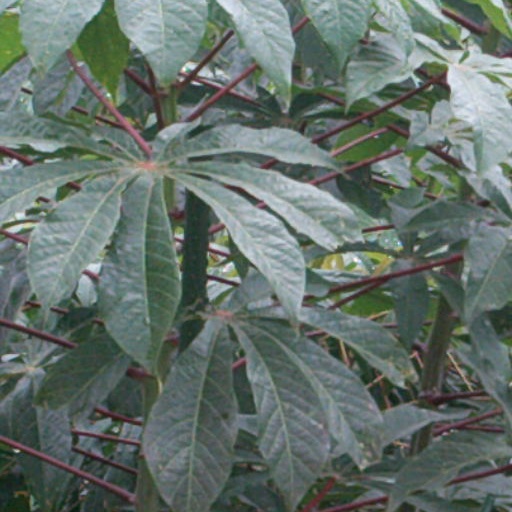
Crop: cassava